Madison Cawthorn

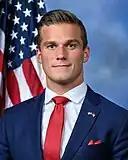
Official portrait, 2020

David Madison Cawthorn (born August 1, 1995) is an American politician who served as the U.S. representative for North Carolina's 11th congressional district from 2021 to 2023. A member of the Republican Party, Cawthorn describes himself as a constitutional conservative.